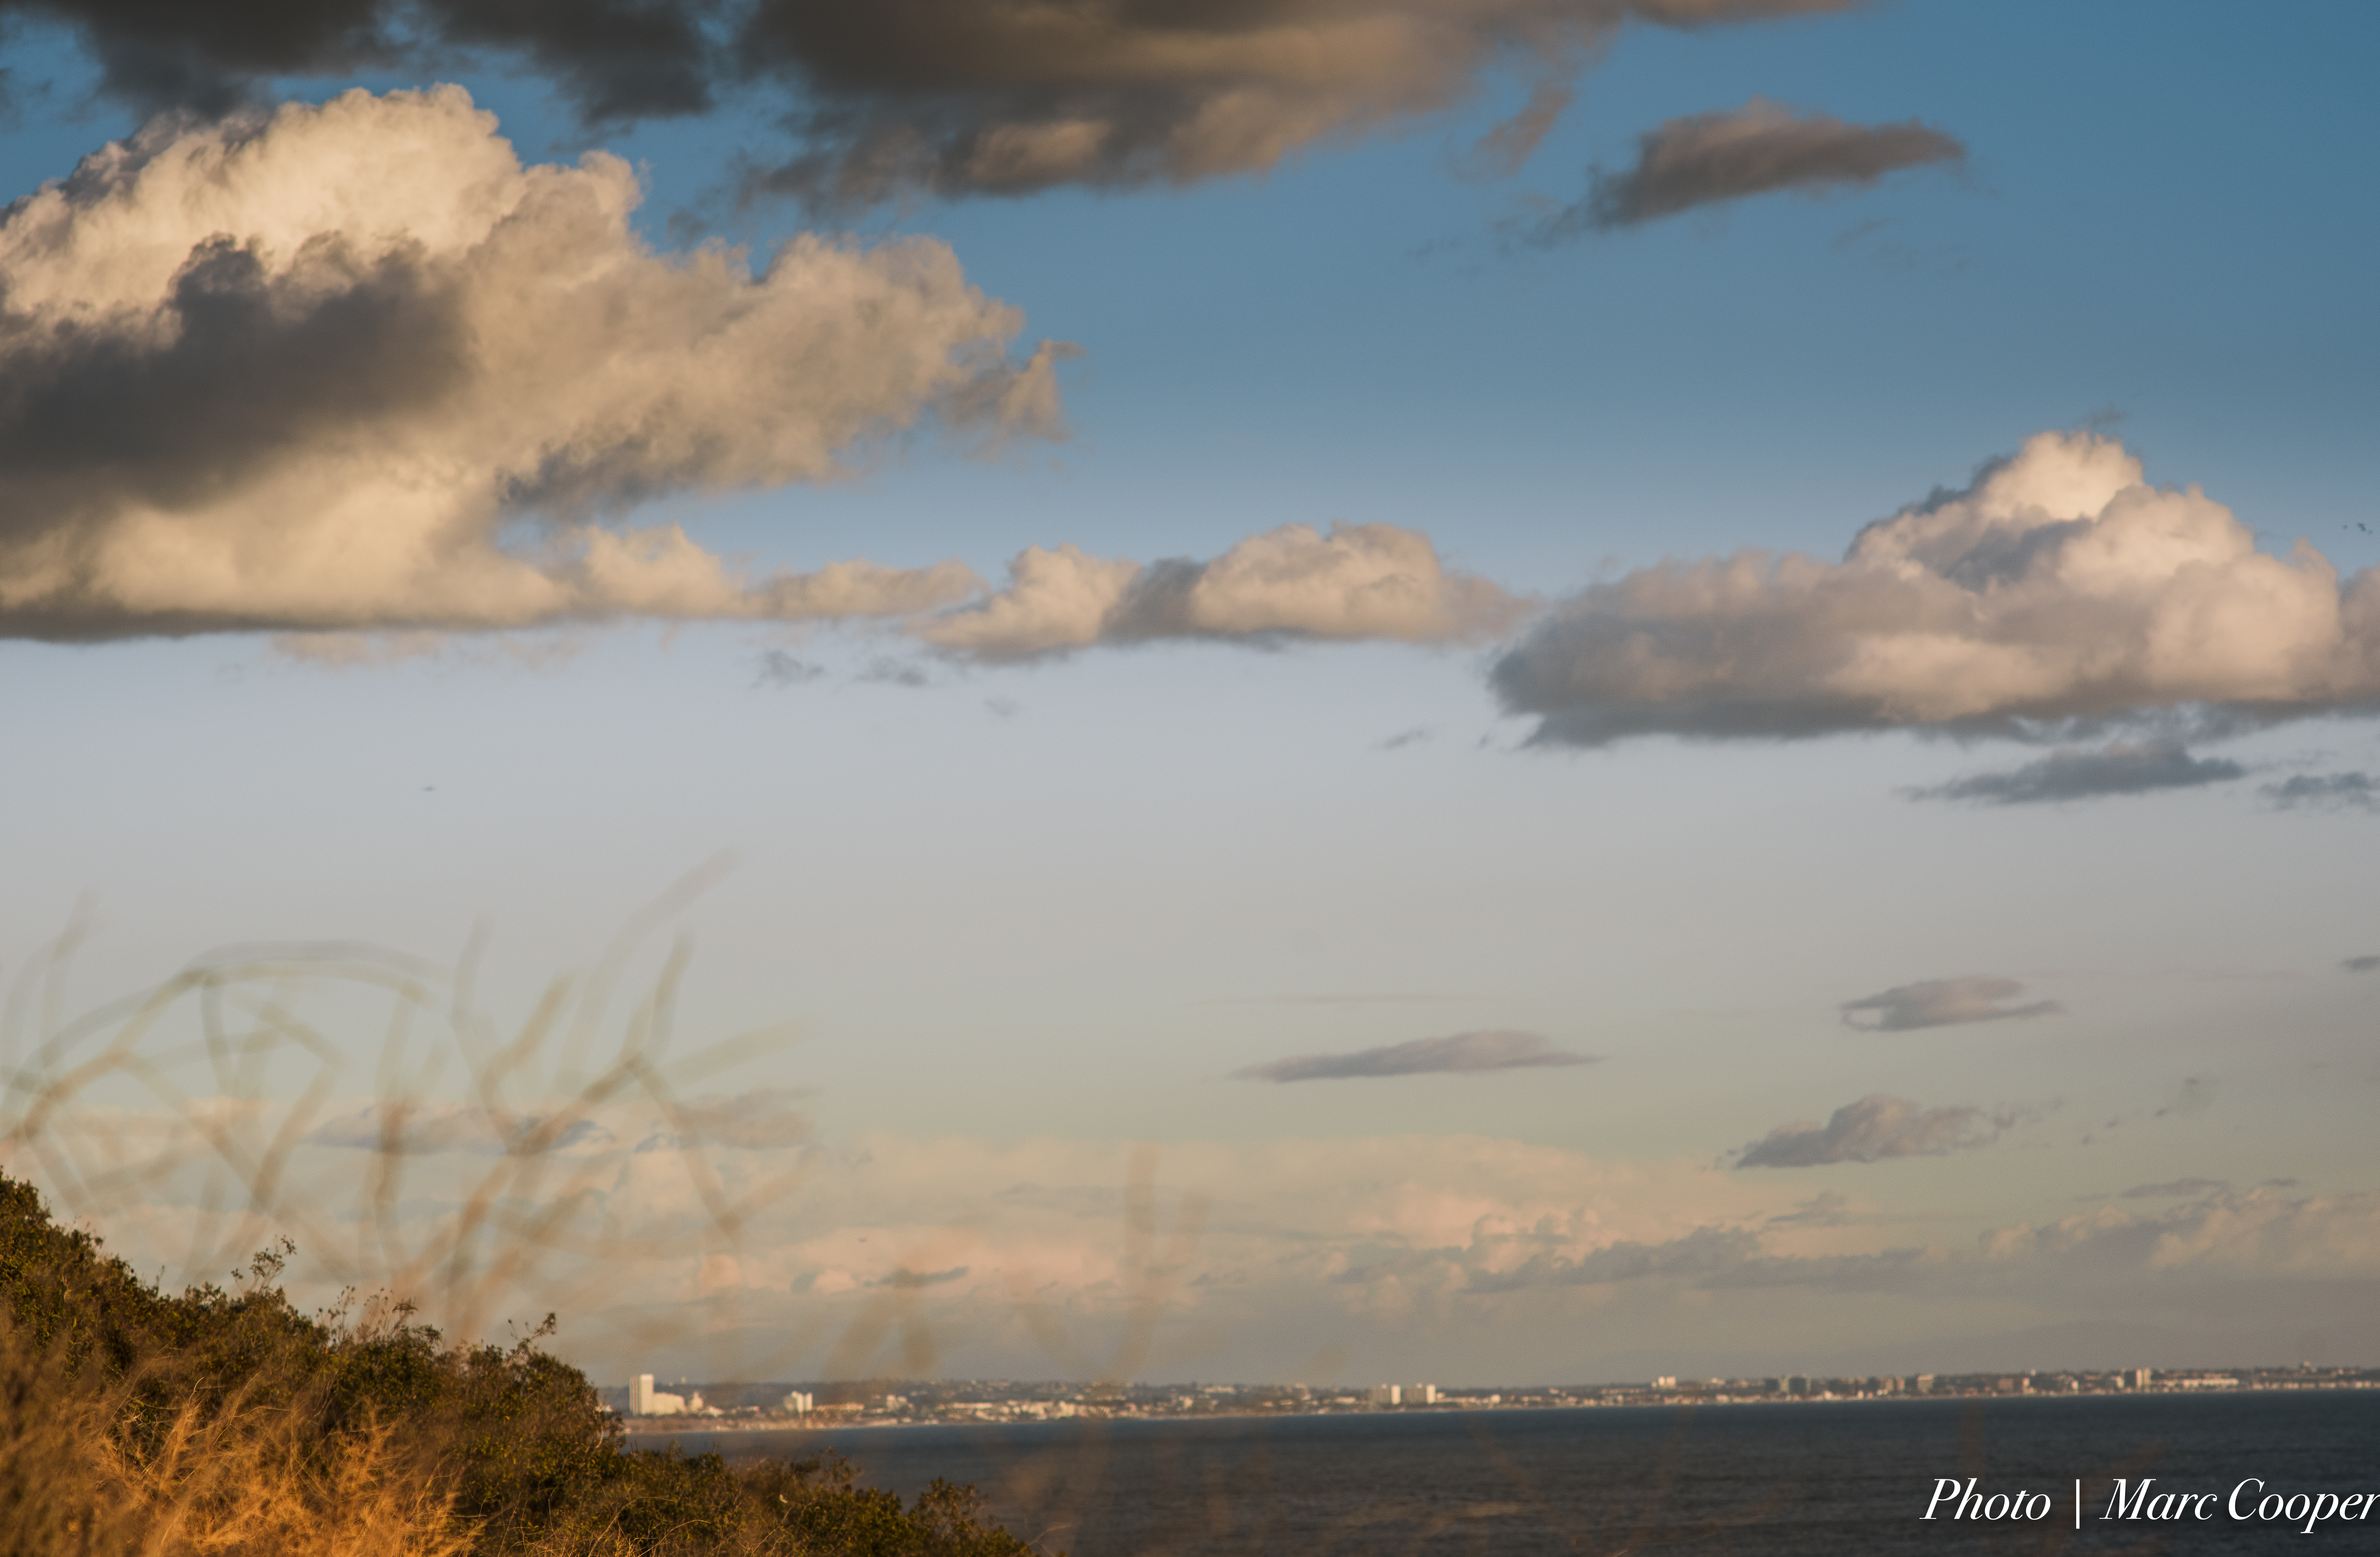
landscape, sea, coast, water, nature, ocean, horizon, mountain, cloud, sky, sunrise, sunset, sunlight, morning, hill, shore, lake, dawn, atmosphere, dusk, evening, orange, reflection, bay, blue, nikon, santa, hdr, clouds, malibu, cliffs, d810, losangeles, monica, loch, meteorological phenomenon, atmospheric phenomenon